Moti Masjid (Agra Fort)

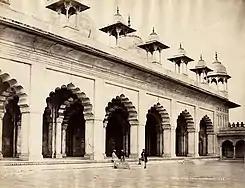
Samuel Bourne, "<a href="https%3A//library.nga.gov/permalink/01NGA_INST/1cl1g8d/alma991734193504896">Front of the Motee Musjid, Agra, 1220

," 1863-1869, photograph mounted on cardboard sheet, Department of Image Collections, National Gallery of Art Library, Washington, DC